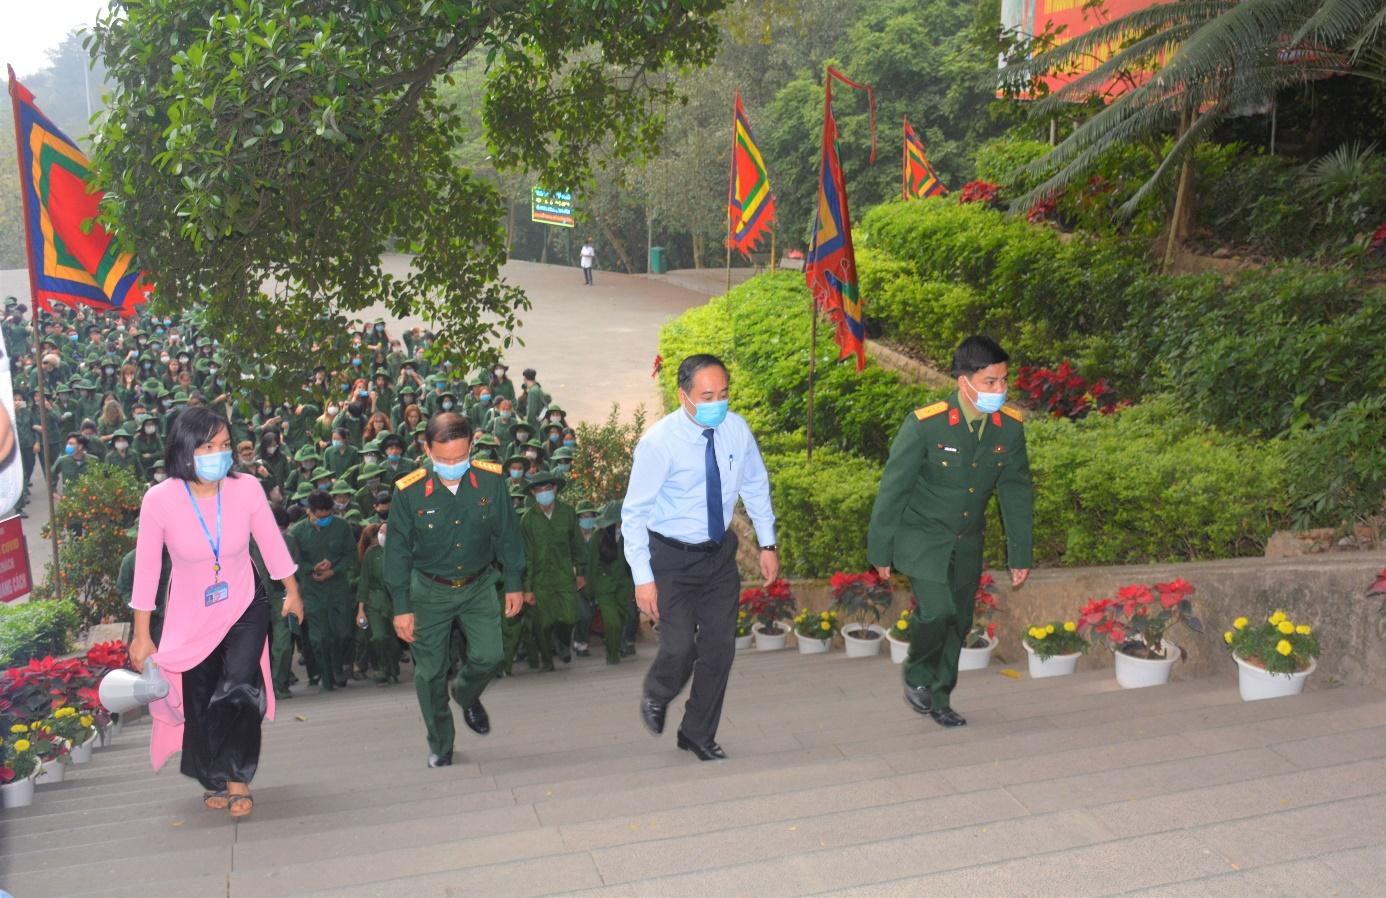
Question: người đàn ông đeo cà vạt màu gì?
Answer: người đàn ông đeo cà vạt màu xanh dương